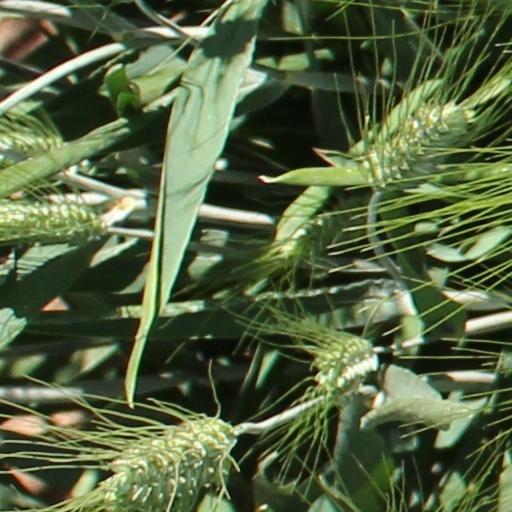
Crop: wheat